Larva

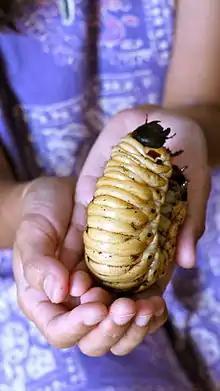
The larvae of the Hercules beetle ("Dynastes hercules") are among the largest of any species of insect

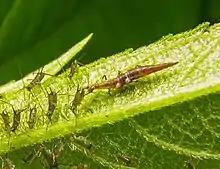
Campodeiform larva of "Micromus" sp.

Within Insects, only Endopterygotes show complete metamorphosis, including a distinct larval stage. Several classifications have been suggested by many entomologists, and the following classification is based on Antonio Berlese classification in 1913. There are four main types of endopterygote larvae types: